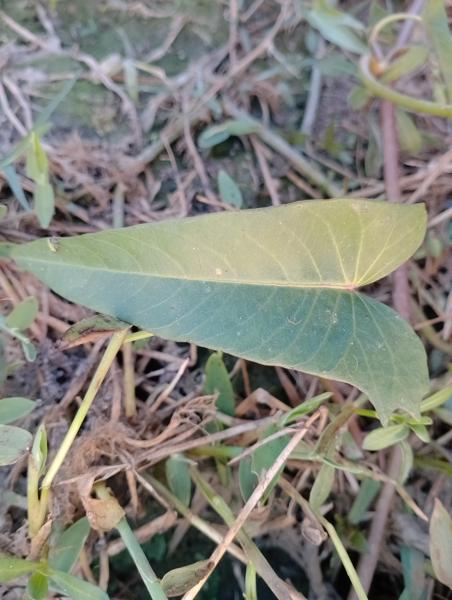
Weed species: Ipomoea aquatic